Matthew Warchus

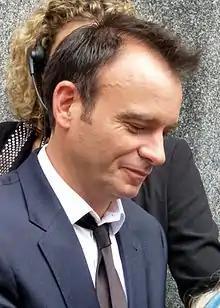
Warchus at the 2014 Toronto International Film Festival

Matthew Warchus (born 24 October 1966) is an English theatre director, playwright, and filmmaker. He has been the Artistic Director of London's The Old Vic since September 2015.